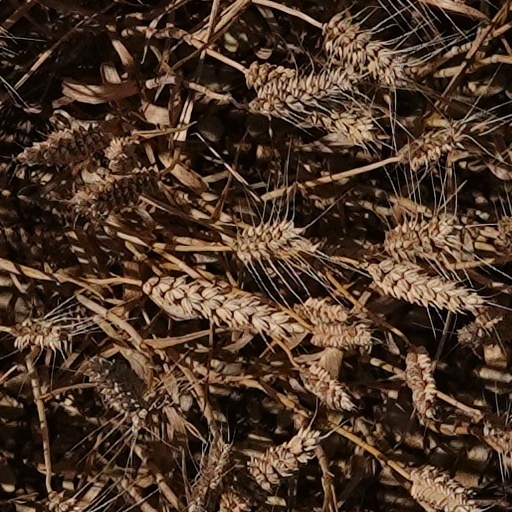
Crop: wheat